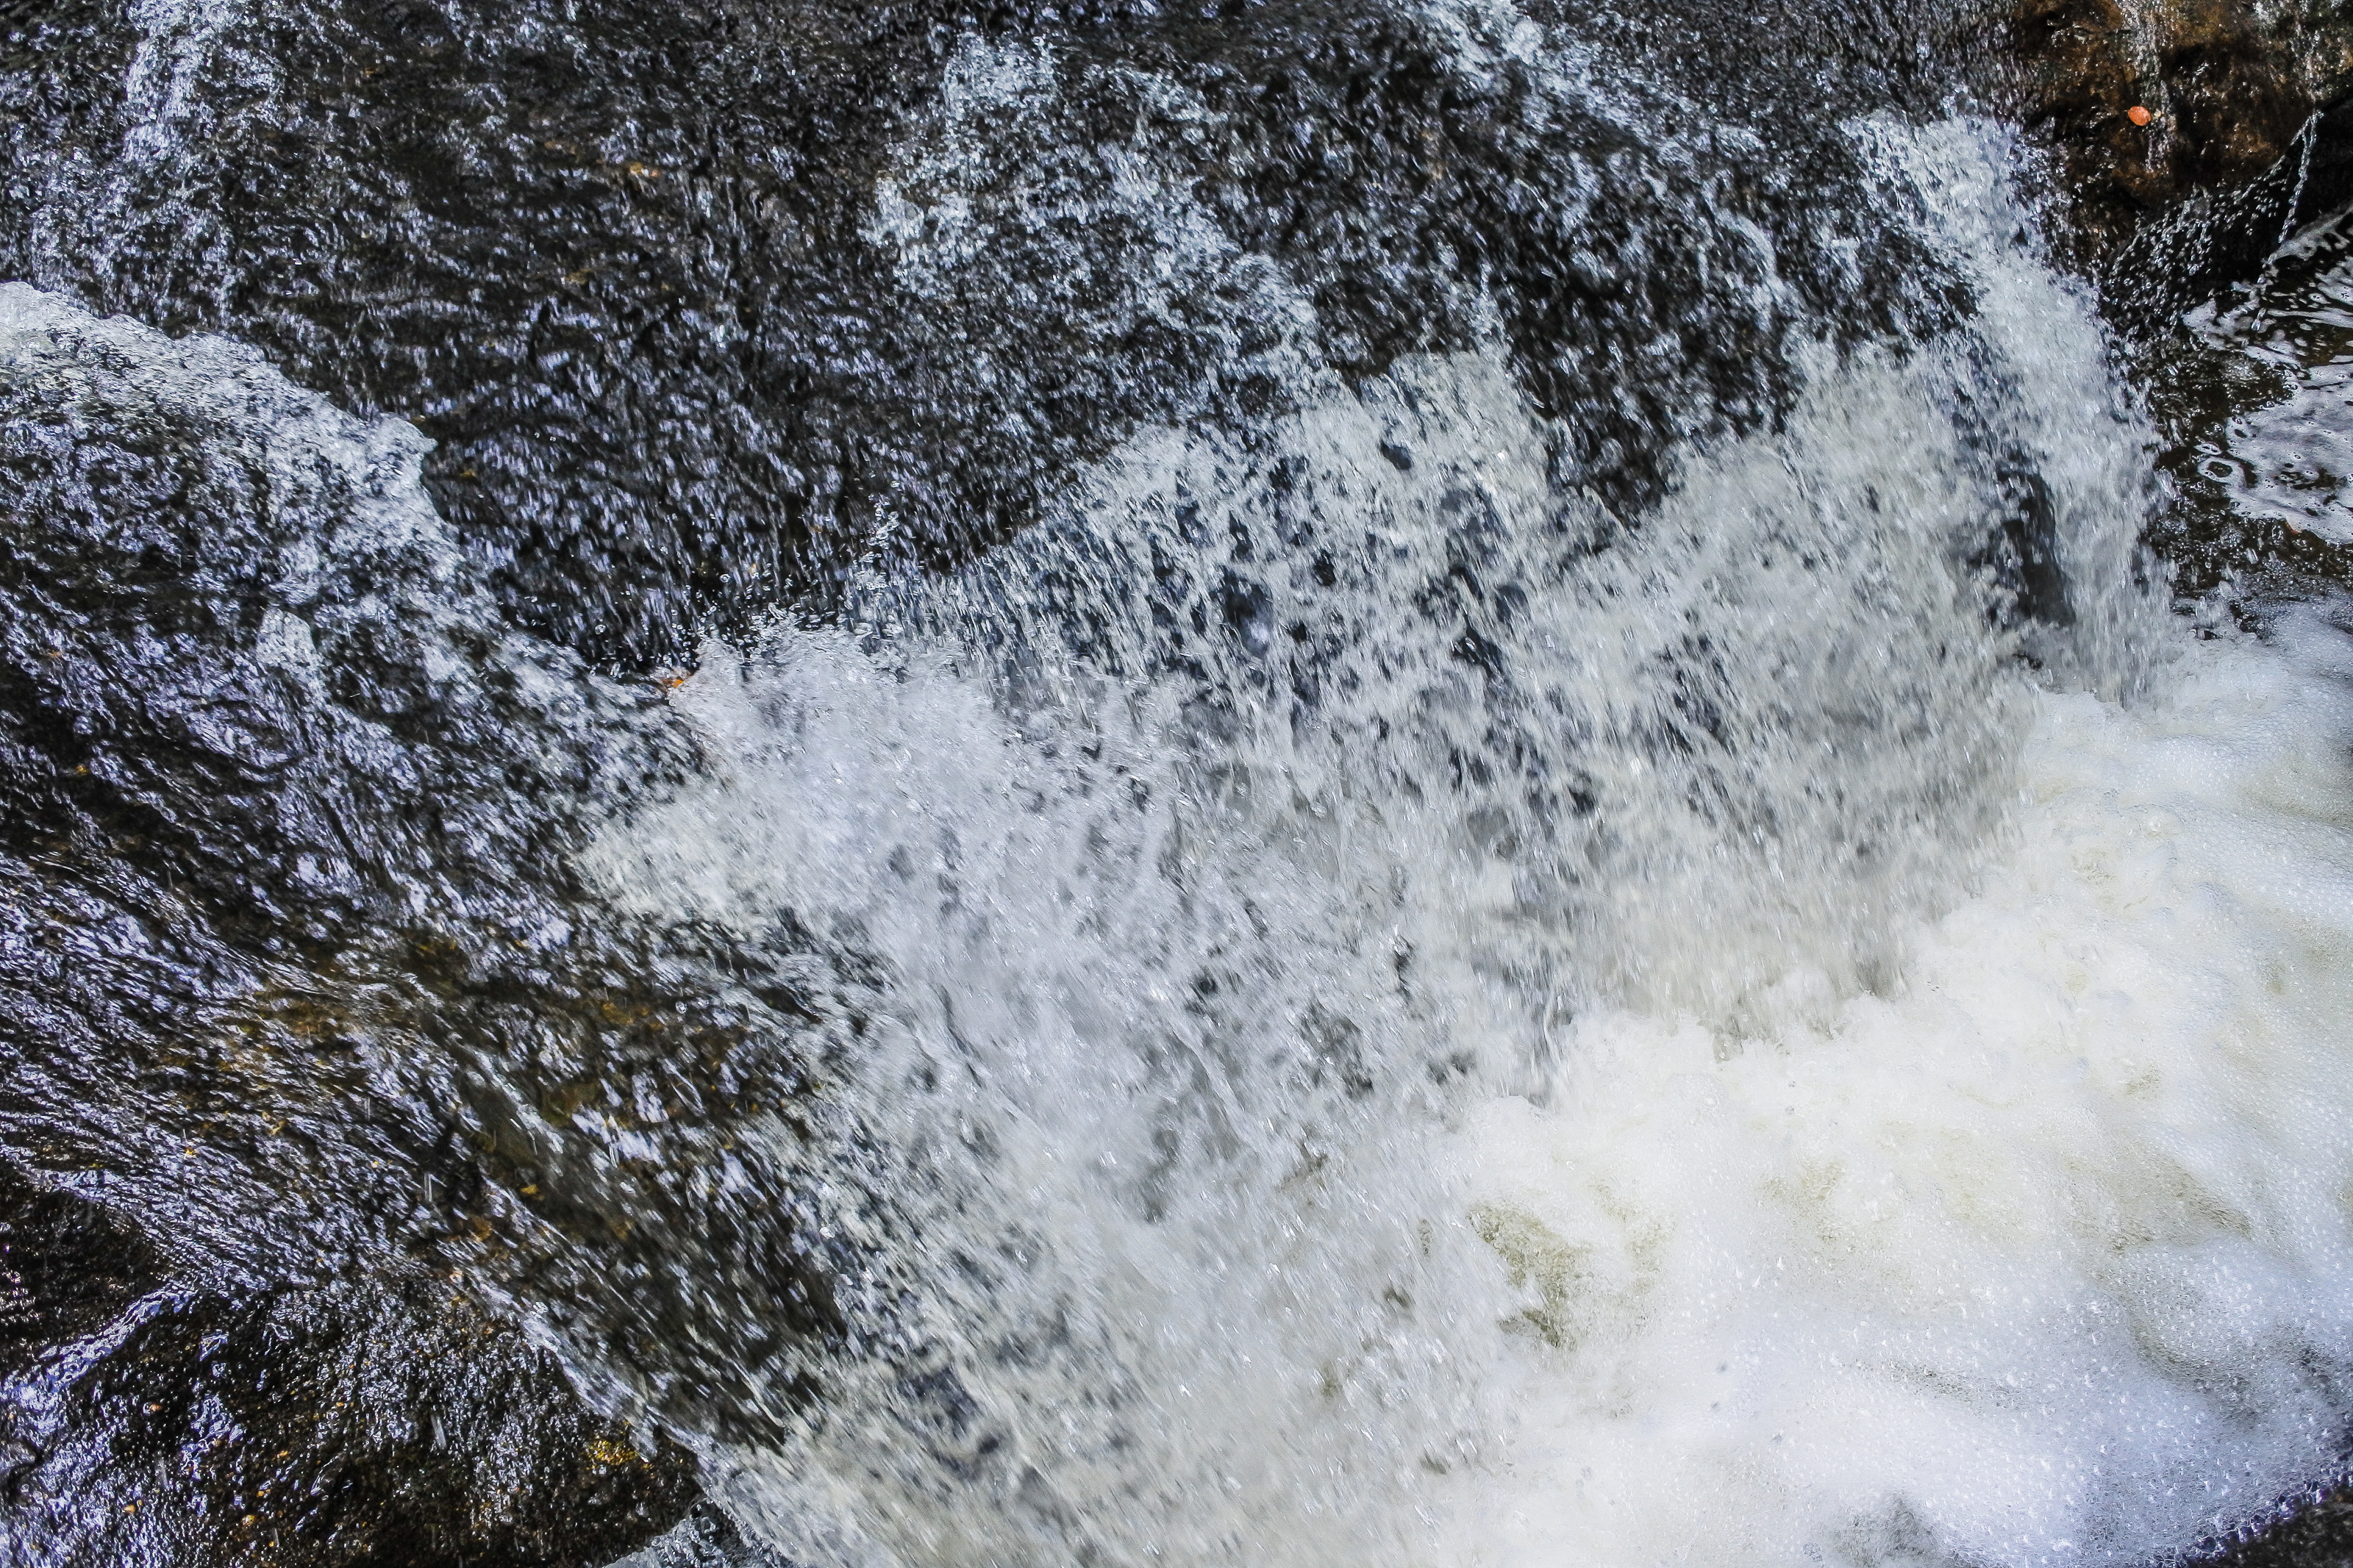
beauty, freshness, inside, scenic, amazing, beautiful, mountain, view, russia, white, bak teo, thailand, landmark, cave, natural, tree, thai, water, highest, light, background, wilderness, jungle, forest, tourism, holiday, summer, rock, fall, waterfall, national, highest waterfall, park, phu chong, green, nature, huai luang, relax, wet, leaf, stone, outdoor, tropical, foliage, khao, river, fresh, travel, wild, landscape, body of water, water resources, watercourse, stream, rapid, freezing, water feature